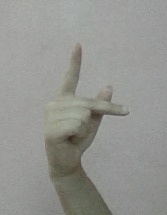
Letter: dha